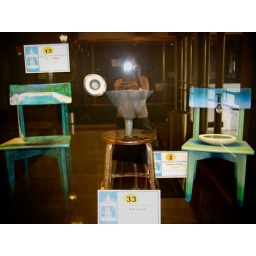
display case in Jordan's office building